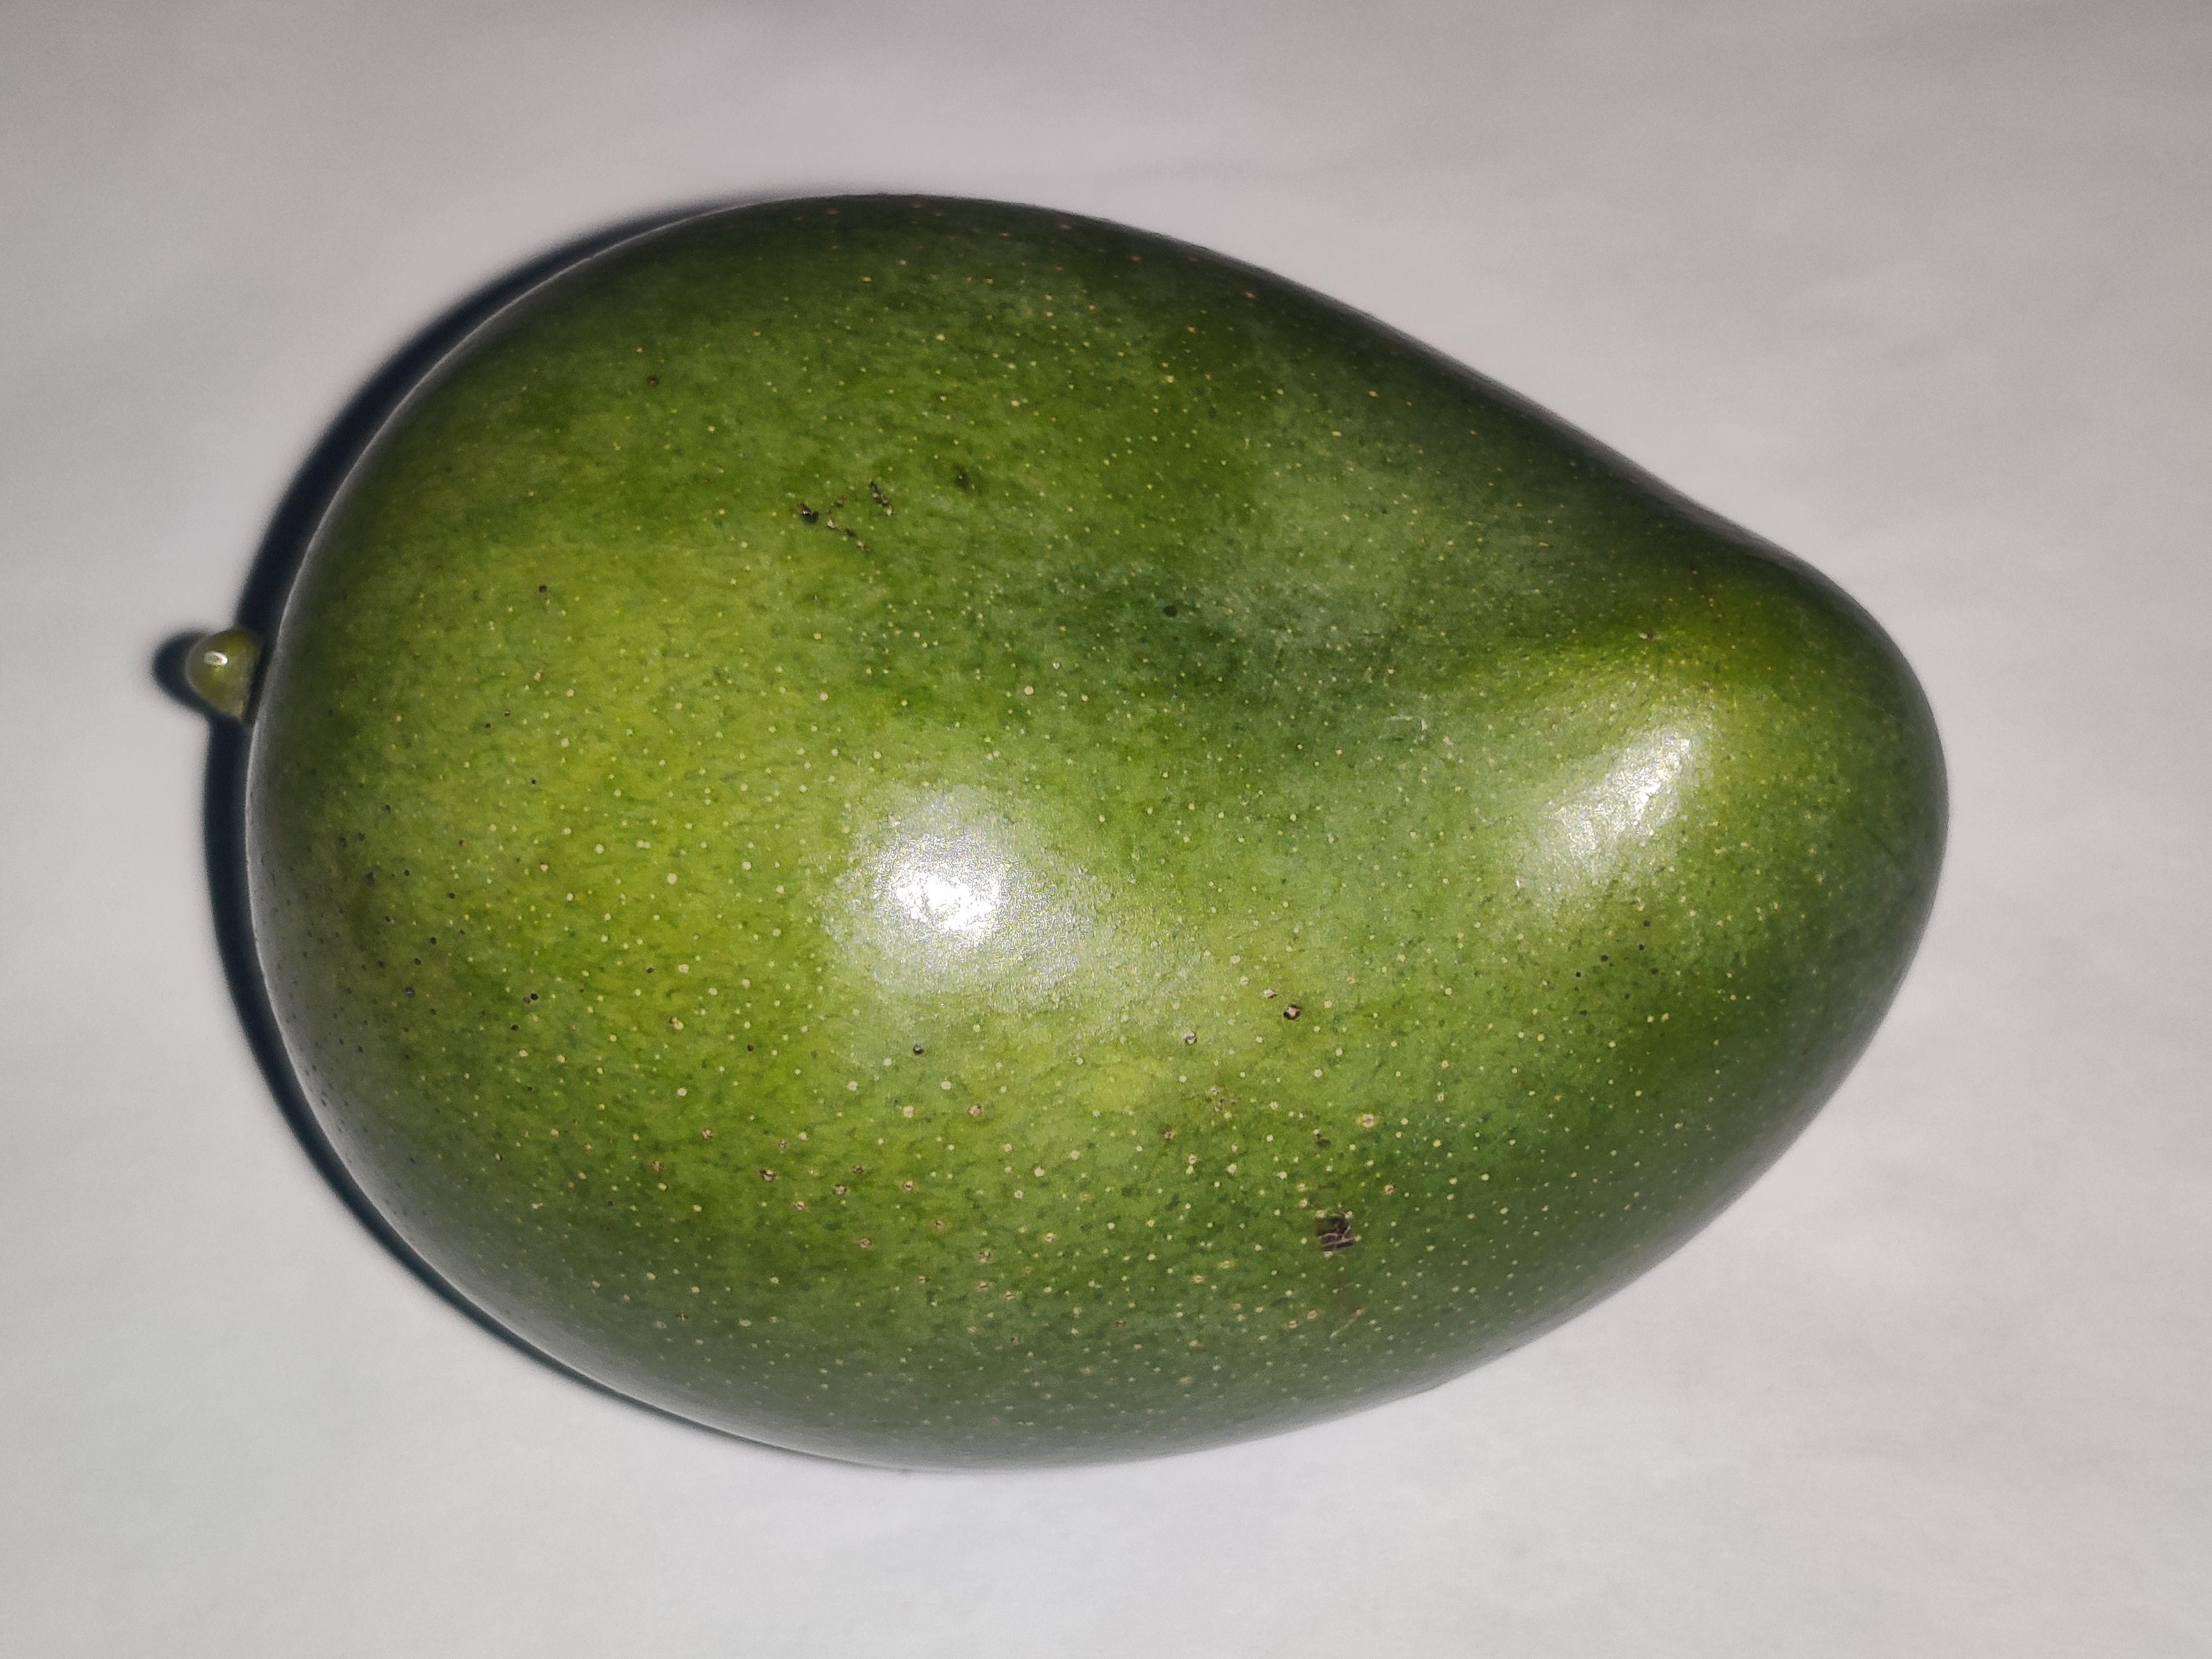
Fruit: mango
Grade: 1st-grade